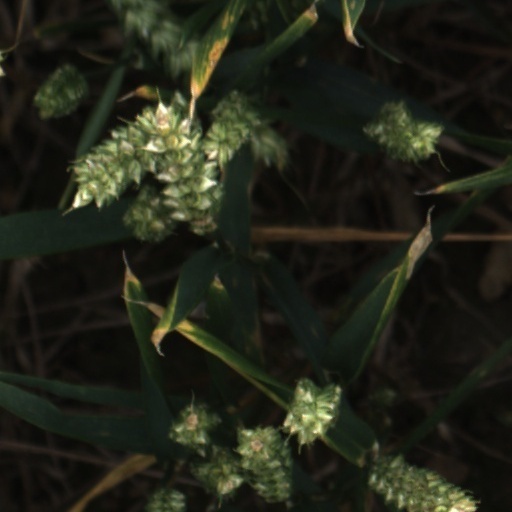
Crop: wheat